North Pacific right whale

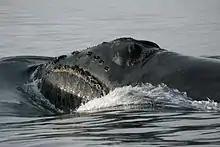
North Pacific right whale by John Durban, NOAA

E. japonica is a very large, thickset baleen whale. It very closely resembles the North Atlantic right whale (E. glacialis) and the southern right whale (E. australis), so much so that they were long thought to be just one species. Indeed, without knowing which ocean an individual came from, the physical similarities are so extensive that individuals can only be identified to species by genetic analysis. Relative to the other right whale species, E. japonica may be slightly larger. Like other baleen whales, female North Pacific right whales are larger than males. Also, North Pacific brindle-colored individuals are less common than they are among southern right whales.